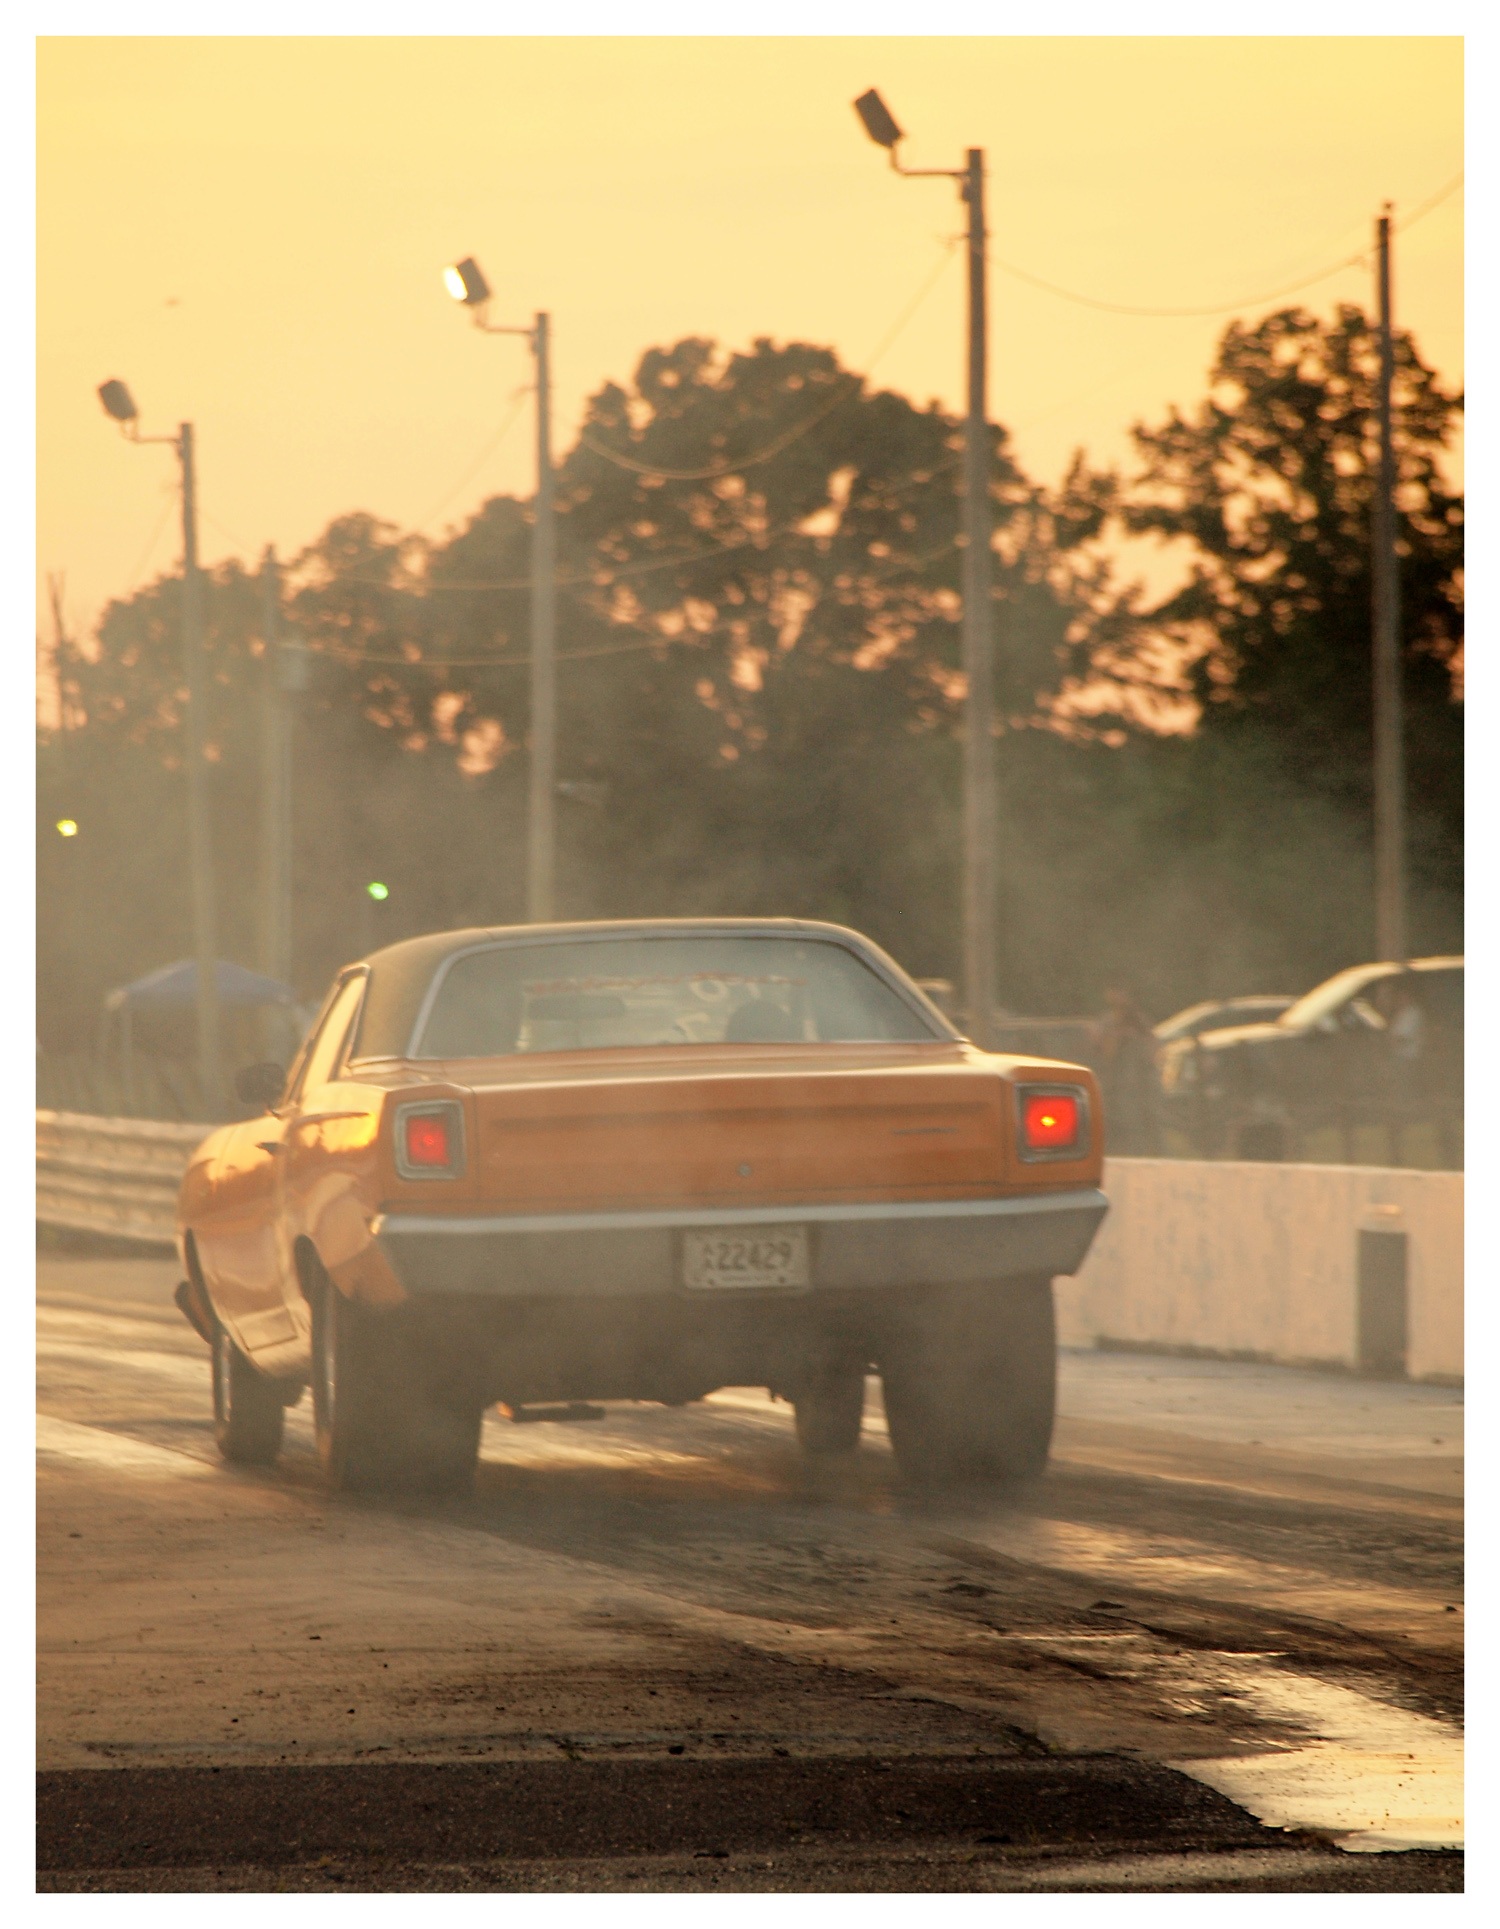
sunset, road, sport, car, driving, vehicle, drive, auto, speed, race car, race, competition, art, racing, motor, shape, drag, drag race, drag strip